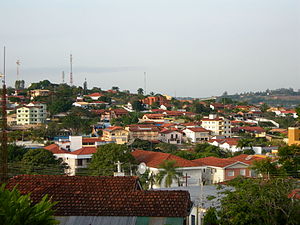
Águas de São Pedro
Águas de São Pedro er en by og amt i den brasilianske delstat São Paulo.